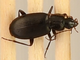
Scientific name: Calathus advena
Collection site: Rocky Mountains NEON (RMNP), plot RMNP_014